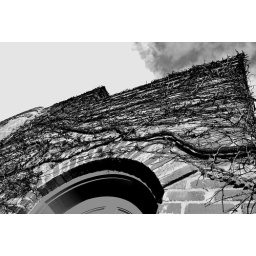
Old brick building in black and white